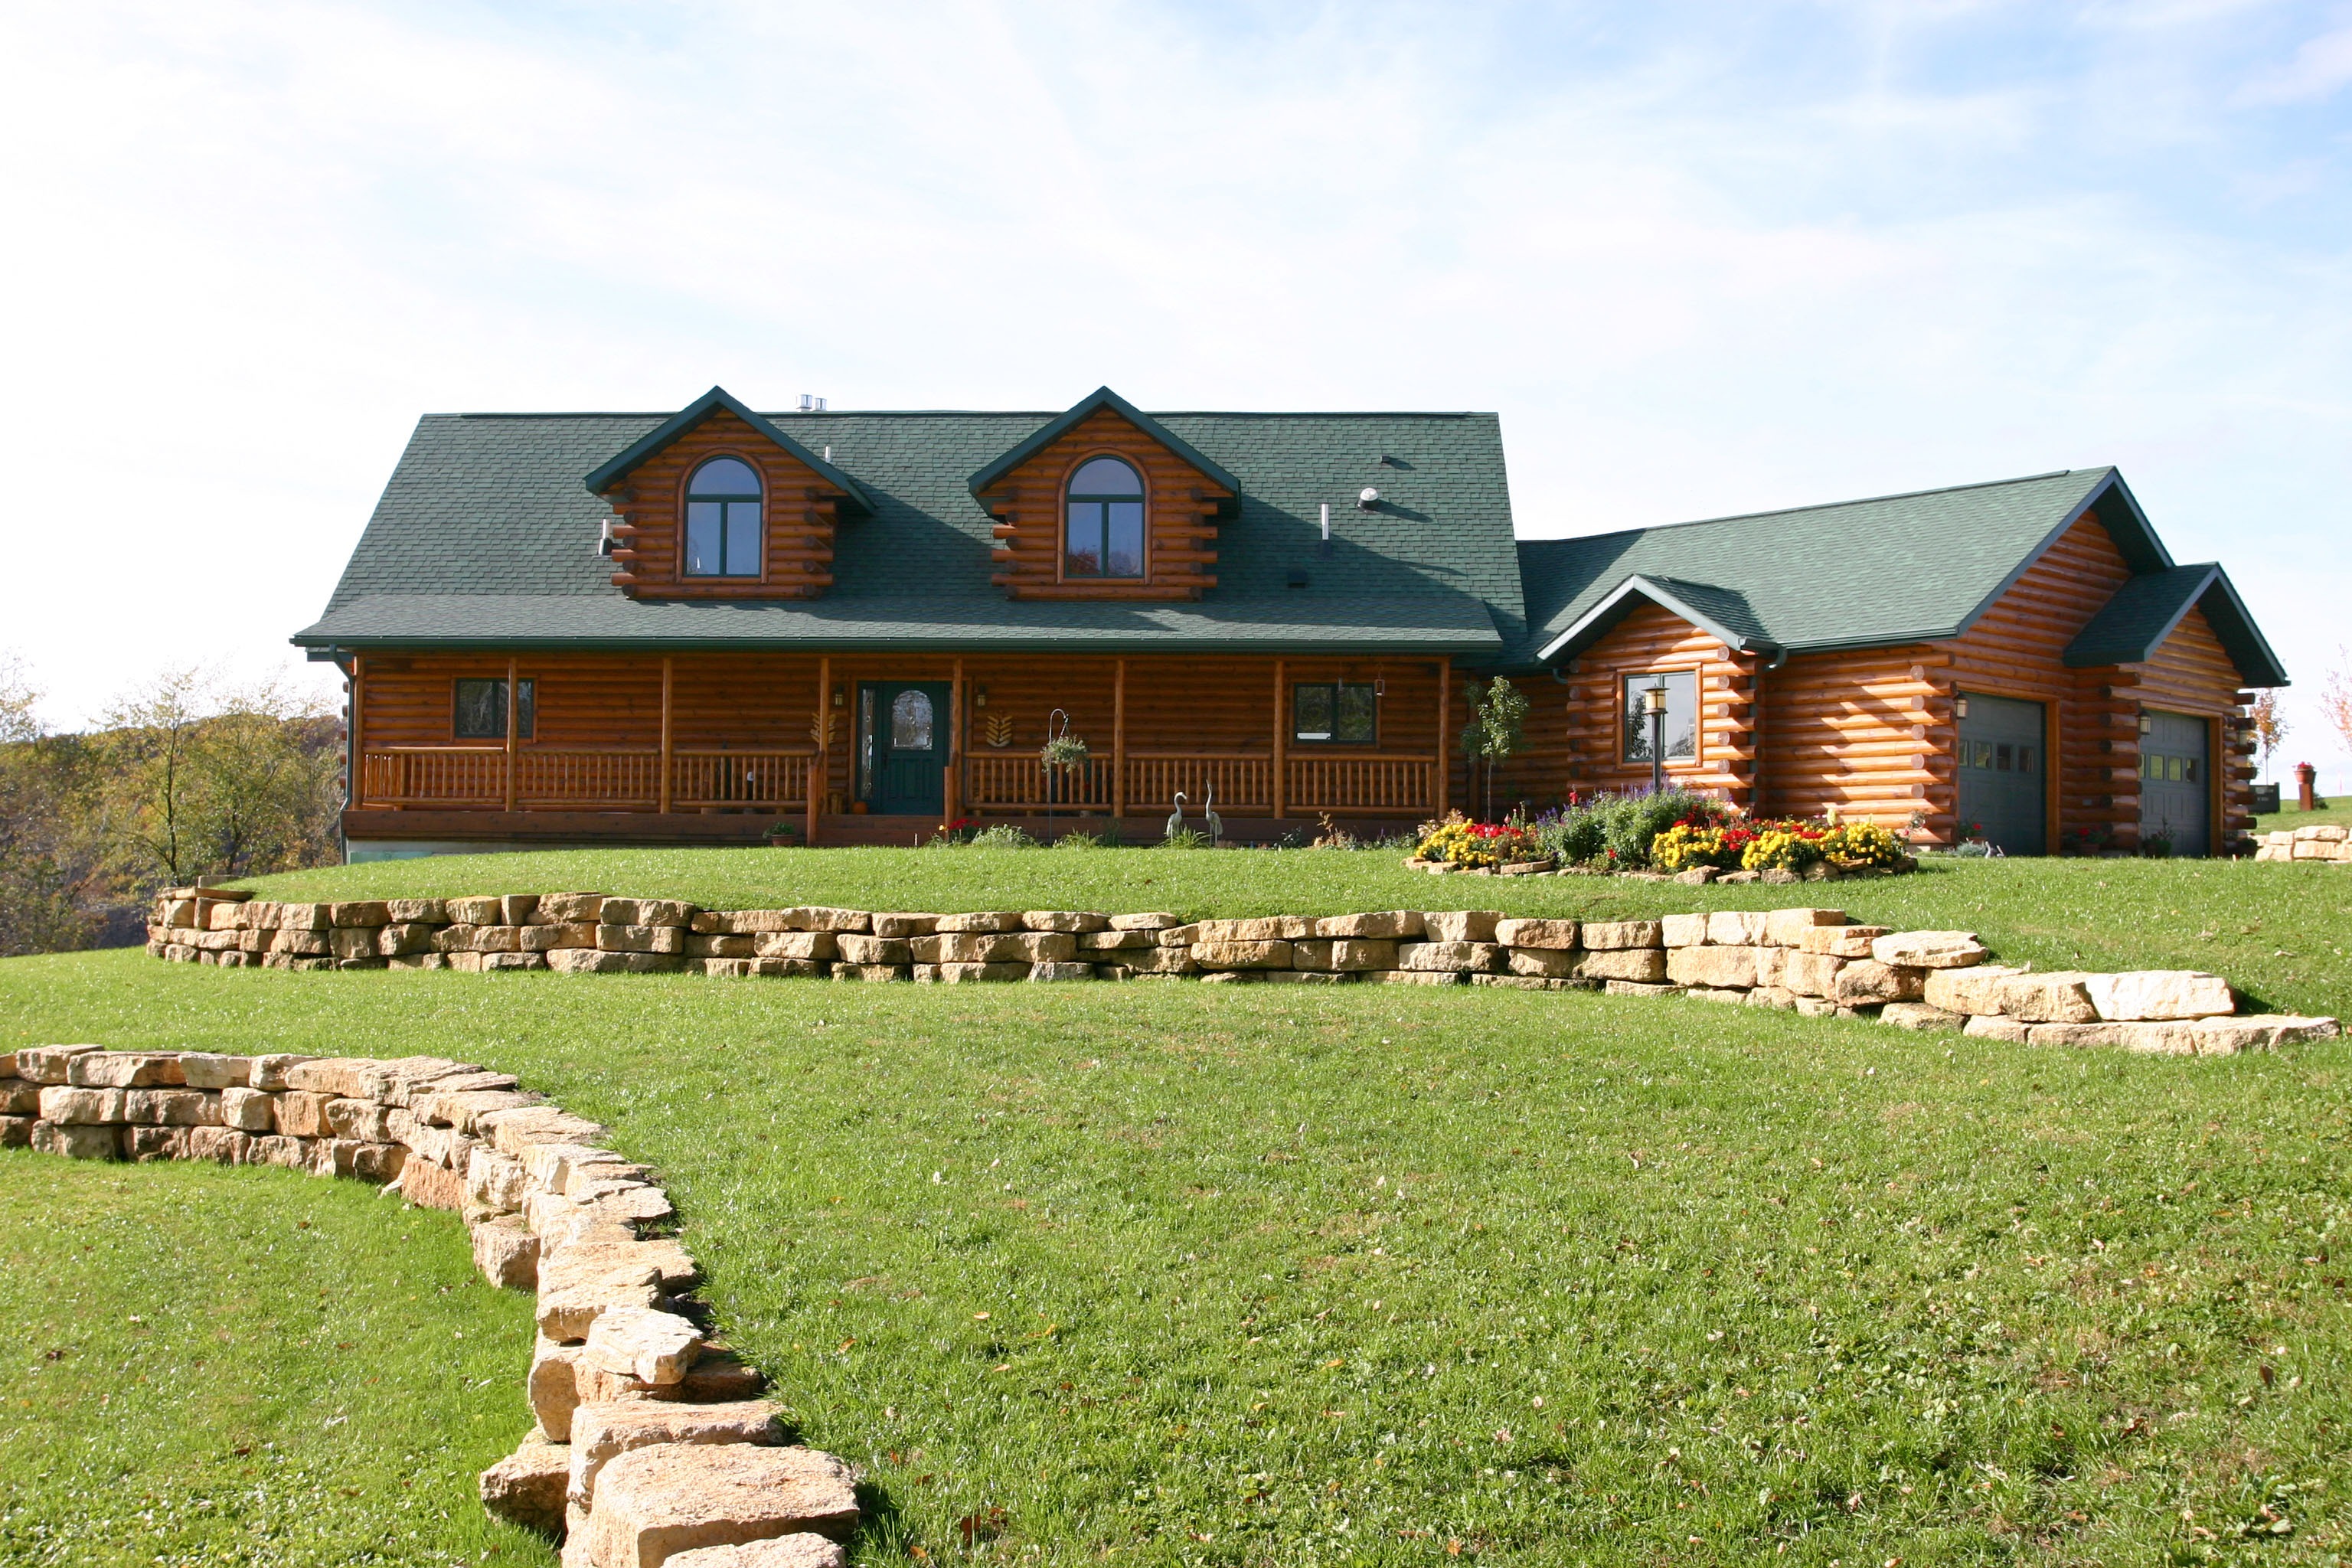
structure, farm, lawn, house, building, barn, home, rustic, village, rural, log, scenic, cabin, cottage, cozy, residence, property, exterior, residential, landscaping, farmhouse, wooden, timber, lodge, estate, chalet, manor house, rural area, log house